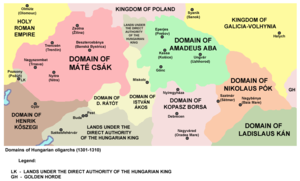
Amadé Aba ou Amadeus Aba, est un oligarque hongrois du royaume de Hongrie qui prit de facto le contrôle de régions au nord et au nord-est du royaume. Il occupa à plusieurs reprises la fonction de palatin : de 1288 à 1289, de 1290 à 1291, en 1293, de 1295 à 1296, de 1297 à 1298, puis de 1299 à 1301 et enfin de 1302 à 1310. Il est aussi juge de la Cour royale à deux reprises : en 1283 et en 1289.
Pok était le nom d'une ancienne gens - clan - magyare.
Cet article présente une synthèse de l'histoire de la Slovaquie.